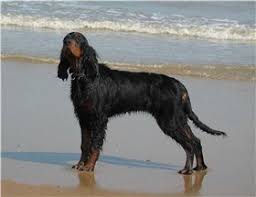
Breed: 228-n000085-Gordon_setter